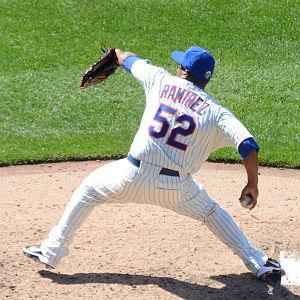
Ramón Santo Ramírez est un lanceur de relève droitier des Ligues majeures de baseball sous contrat avec les Angels de Los Angeles.